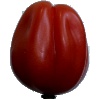
Label: Tomato Heart 1